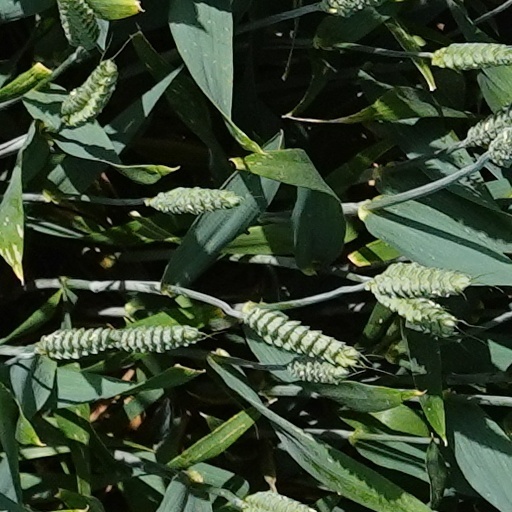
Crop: wheat